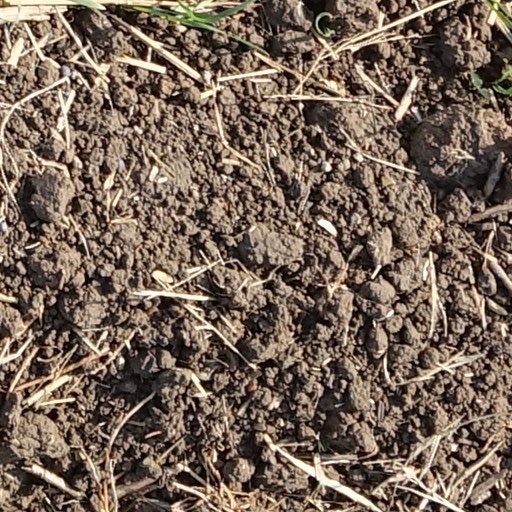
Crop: wheat